Volksrust

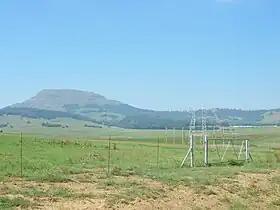
Majuba Hill as seen from Laing's Nek where two decisive battles were fought between the British and Boer forces in the First Boer War

Volksrust has important beef, dairy, maize, sorghum, wool and sunflower seed industries.